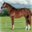
Label: horse